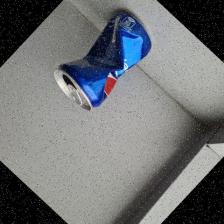
Label: cans